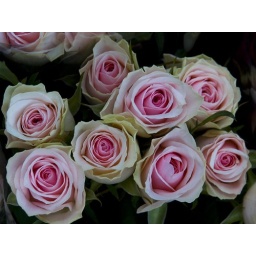
flowers market in Tel Aviv